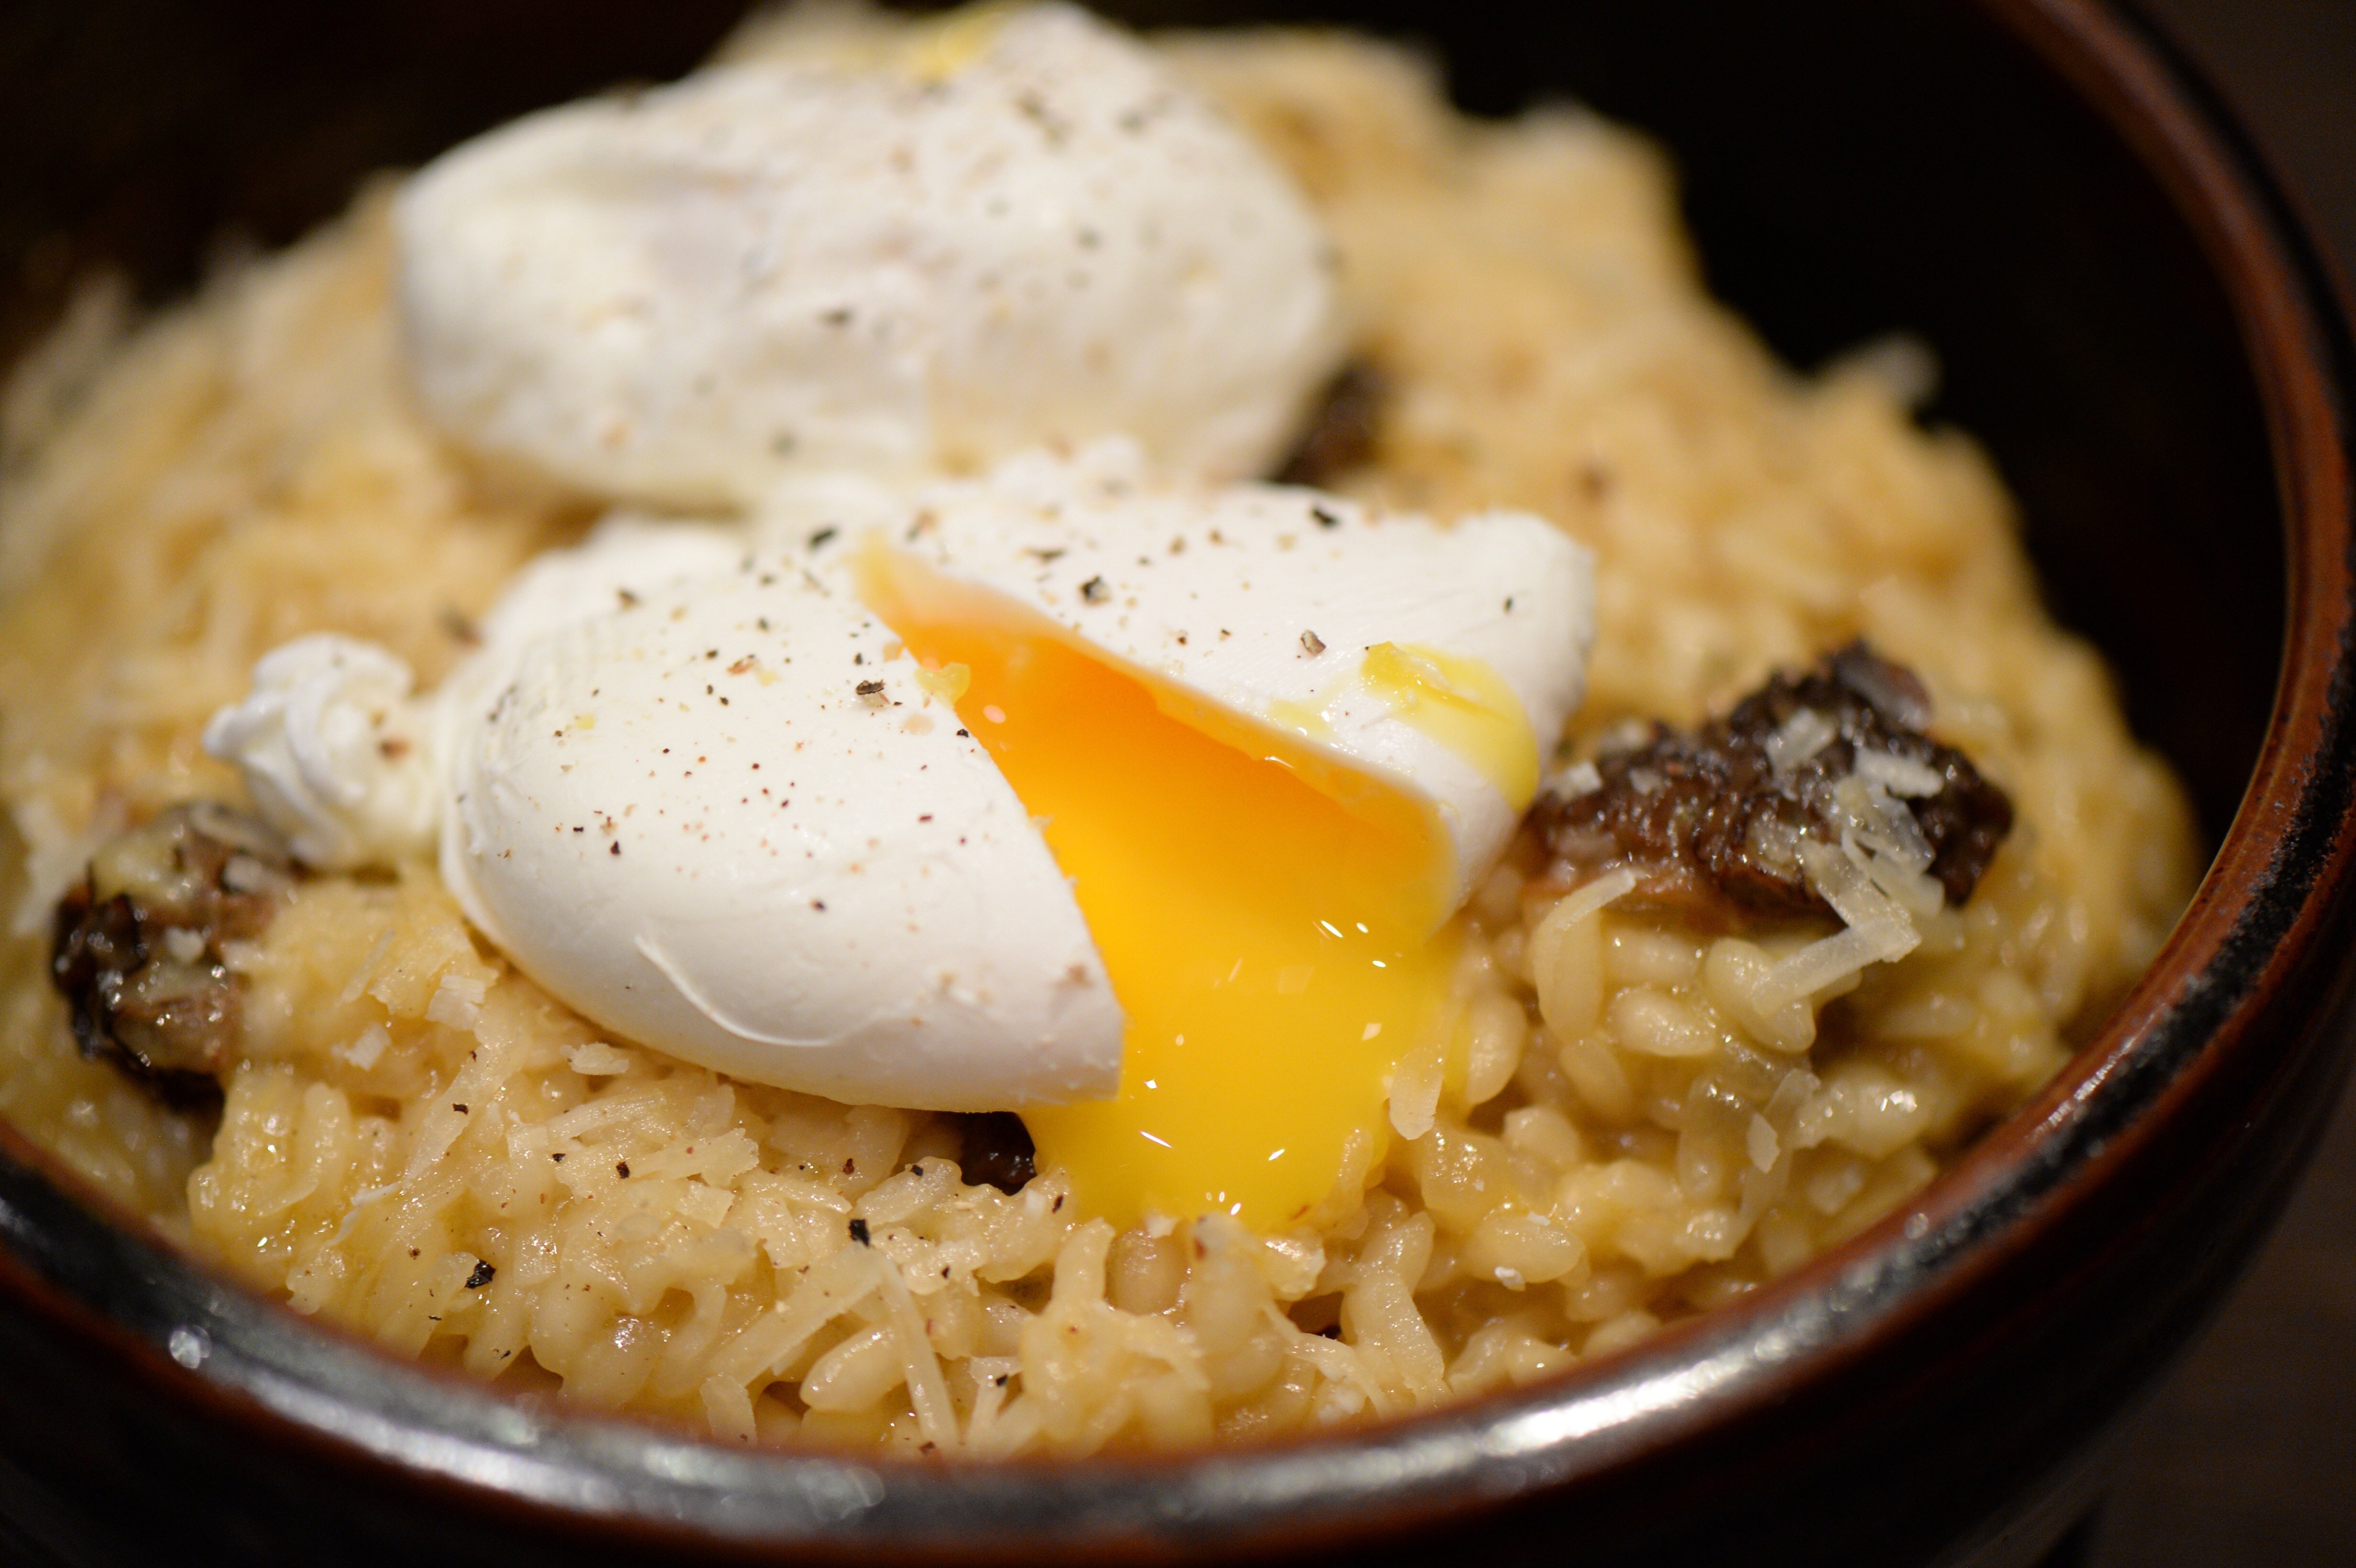
dish, meal, food, produce, breakfast, cuisine, asian food, curry, steamed rice